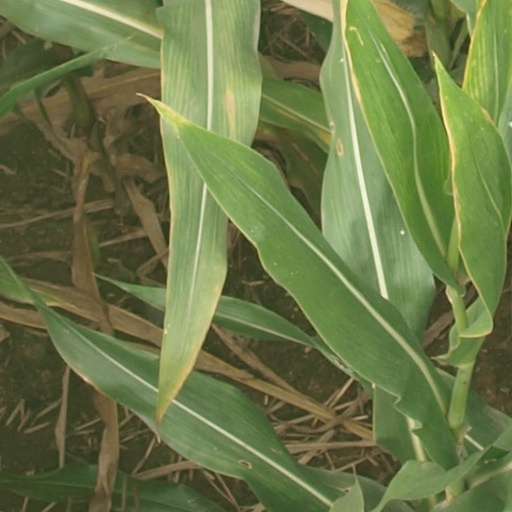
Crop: maize; corn